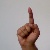
The image shows a hand gesture representing the letter 'D' in Indian Sign Language.